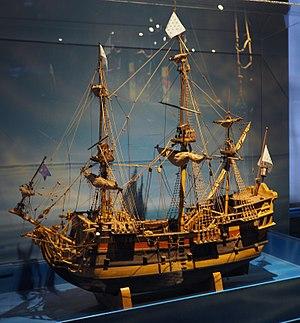
Maquette d'un navire français. Réalisation de Frédéric Back et Jean-Pierre Boileau pour la série télévisée D'Iberville 1967-1968 de la Société Radio-Canada.
D'Iberville est une série télévisée québécoise en 39 épisodes en couleurs diffusée entre le 11 octobre 1967 et le 10 juillet 1968 sur la Télévision de Radio-Canada, en collaboration avec l'Office de radiodiffusion télévision française, Radiodiffusion-Télévision Belge, et la Société Suisse de Radiodiffusion.
Frédéric Back est un artiste peintre, illustrateur, muraliste et réalisateur de films d'animation, de renommée internationale, surtout connu pour ses deux Oscars et pour son film L'Homme qui plantait des arbres.